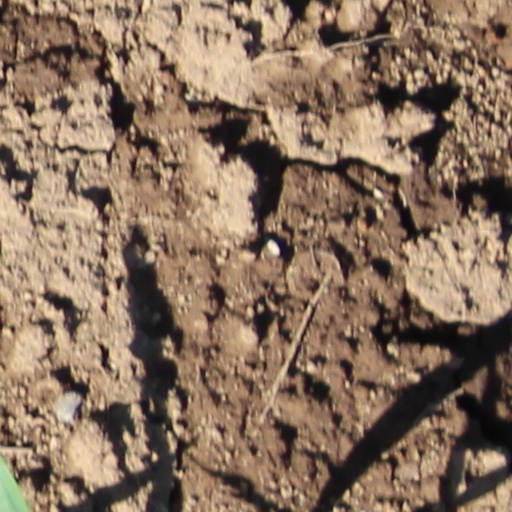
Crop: wheat